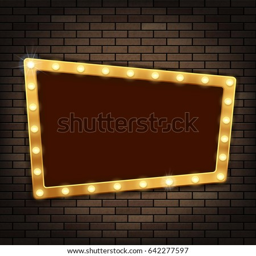
gold frame with light bulbs on the red brick wall .